History of the Jews in Oregon

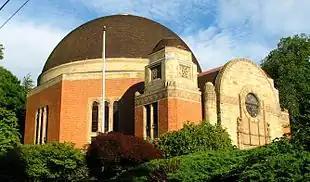
Congregation Beth Israel, Portland

Incidents of antisemitism in the Oregon frontier were rare, as English-speaking European Jews were generally viewed by other settlers as fellow white pioneers. Furthermore, the Jewish population's engagement in town building, pack train operations, and fighting in Oregon's Indian Wars helped foster inclusion of Jews in organizations such as the Native Sons of Oregon, which celebrated American pioneer history in the state. Prussian-born pack train operator Henry Heppner established mercantiles in the cities of Arlington, La Grande, and Umatilla in the 1860s; the city of Heppner, which he founded, takes its name from him.